Soul (2020 film)

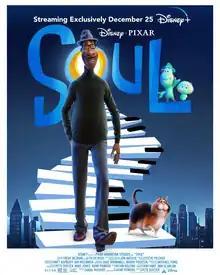
Release poster

Soul is a 2020 American animated fantasy comedy-drama film produced by Pixar Animation Studios for Walt Disney Pictures. It was directed by Pete Docter and co-directed by Kemp Powers, both of whom co-wrote it with Mike Jones, and produced by Dana Murray. The film stars the voices of Jamie Foxx, Tina Fey, Graham Norton, Rachel House, Alice Braga, Richard Ayoade, Phylicia Rashad, Donnell Rawlings, Questlove, and Angela Bassett. It follows Joe Gardner (Foxx), a middle school teacher and aspiring pianist who falls into a coma following an accident and seeks to reunite his separated soul and body in time for his big break as a jazz musician.